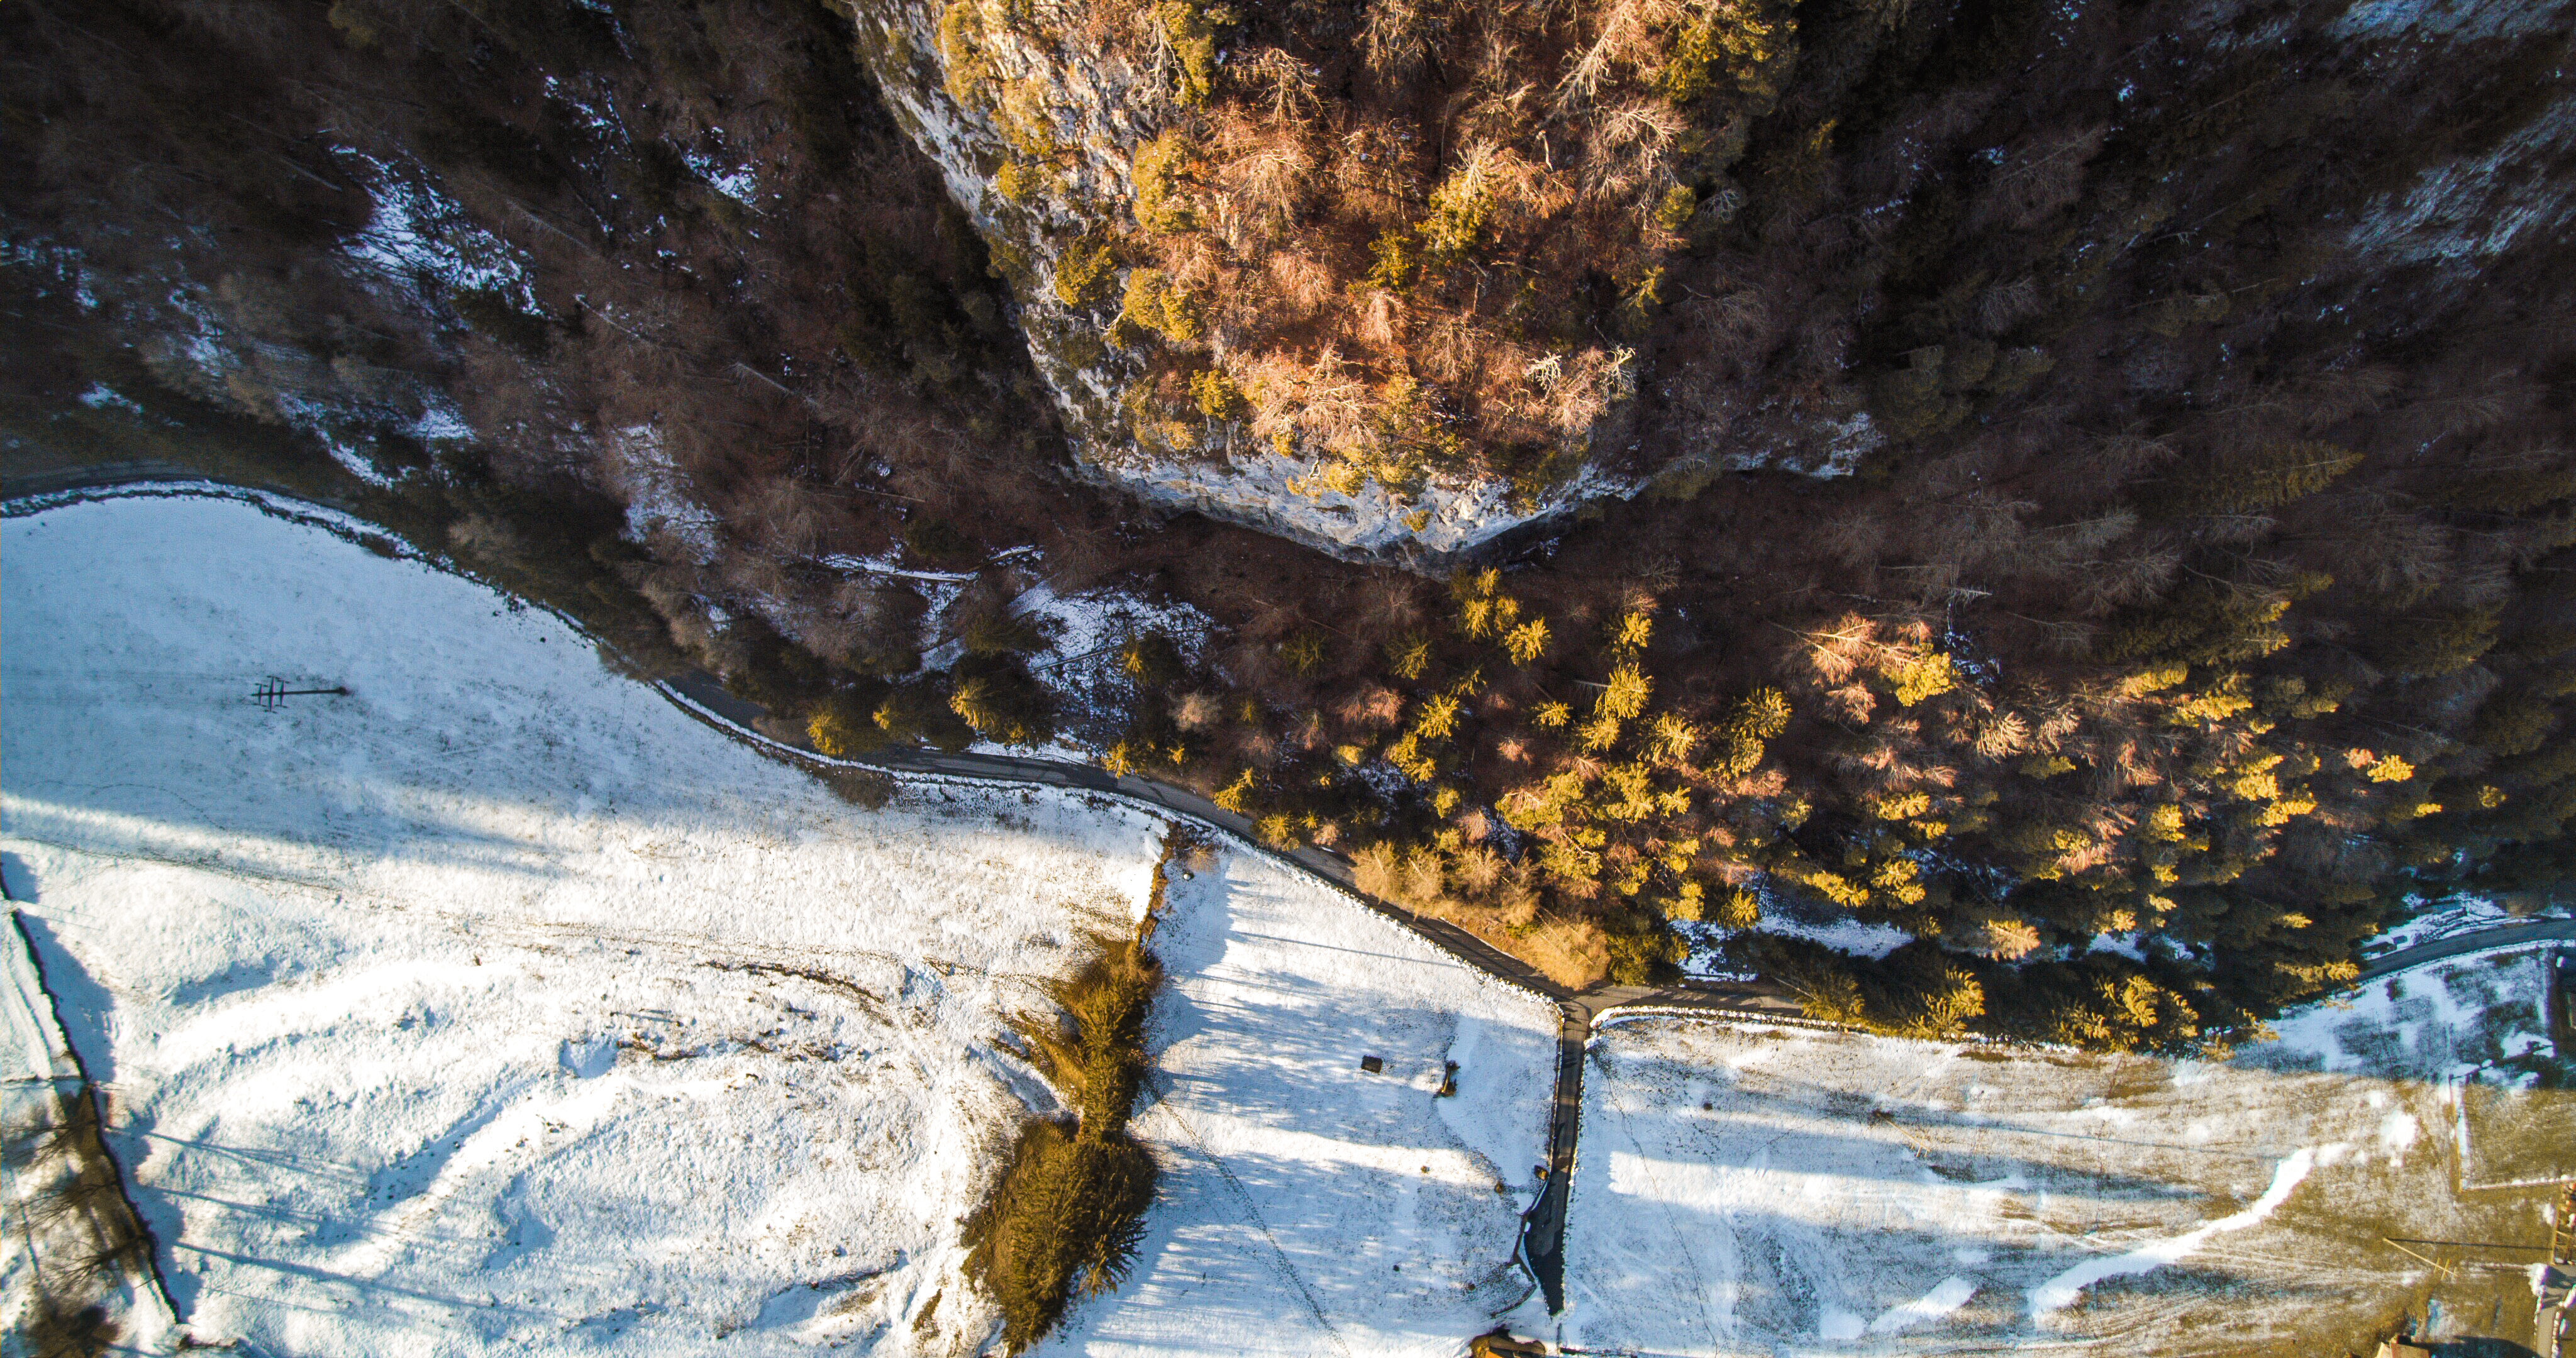
tree, nature, rock, snow, winter, sunlight, ice, reflection, autumn, terrain, season, geological phenomenon